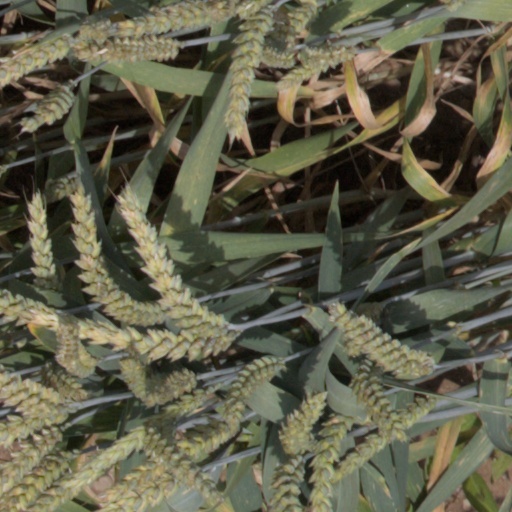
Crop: wheat